Star Wars: Rebel Assault II: The Hidden Empire

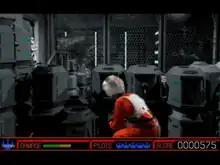
"Rebel Assault II" is played as a rail shooter. The player can take cover from incoming fire during on-foot sequences.

"Star Wars: Rebel Assault II: The Hidden Empire" is played as a rail shooter; the player proceeds down predetermined paths, but has the ability to control aiming, shooting, and dodging. The player uses a mouse or gamepad to navigate, attack or dodge specific elements while interactive, pre-rendered video plays on screen. Action sequences take place both in starships and on-foot. While on-foot the player can control whether the protagonist is taking cover, or leaning out to shoot enemies. Flight sequences are divided into two variants. Sequences which involve attacking enemy ships are in first-person, and feature a cockpit view. Here the player has more control over aiming their fire and less over steering the craft. Third-person sequences largely consist of areas where the player must navigate tight spaces while dodging obstacles. Here the focus is on control of the ship, with little to no emphasis on attack. In addition to save games a passcode system is used to restore progress. With each mission completion players receive a password to return to that point in the story.